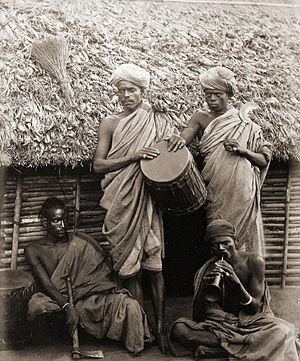
Les Irulars sont un peuple vivant dans le district nord de Tamil Nadu. Il y a environ 200 000 locuteurs de la langue irular.